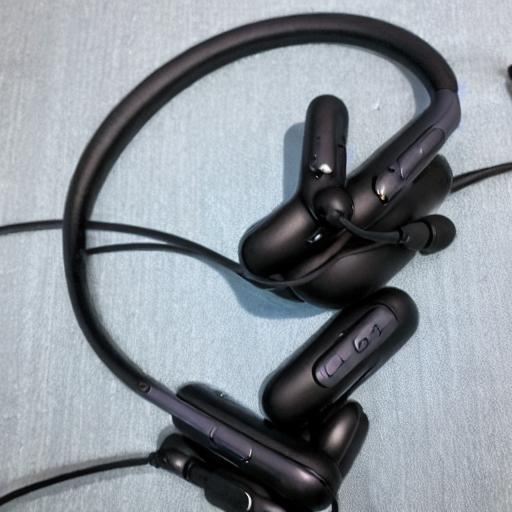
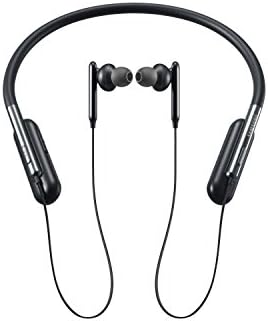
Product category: headphones
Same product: no